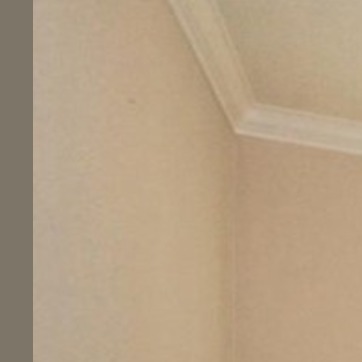
Material: painted